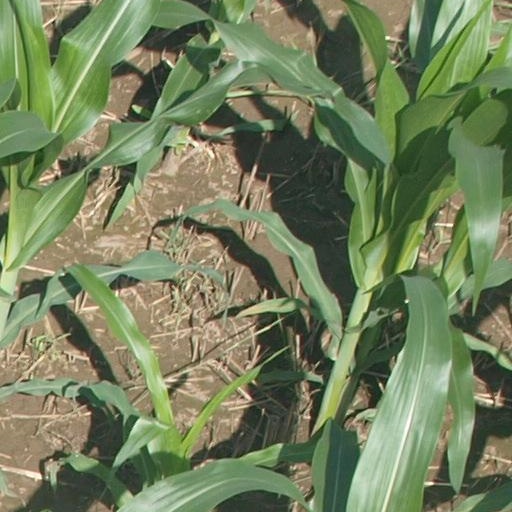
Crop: maize; corn